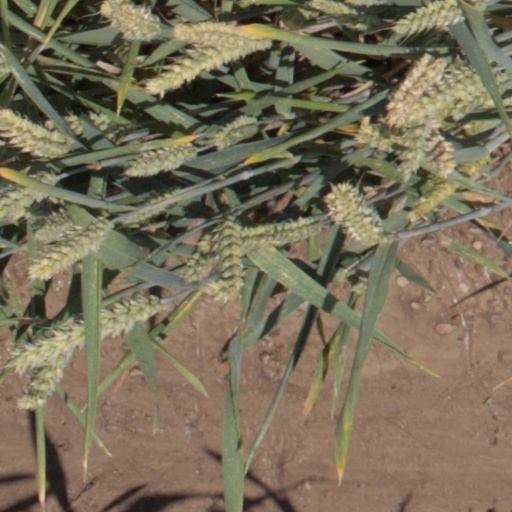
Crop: wheat